Abilene Regional Airport

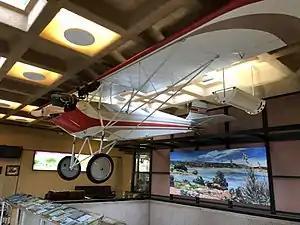
An Alder Derryberry Model A on display at the Abilene Regional Airport

Abilene Regional Airport covers and has two asphalt runways: 17L/35R , and 17R/35L . In June 1952 it had four runways (045-079-129-180 deg) 3200 to 3684 ft long.